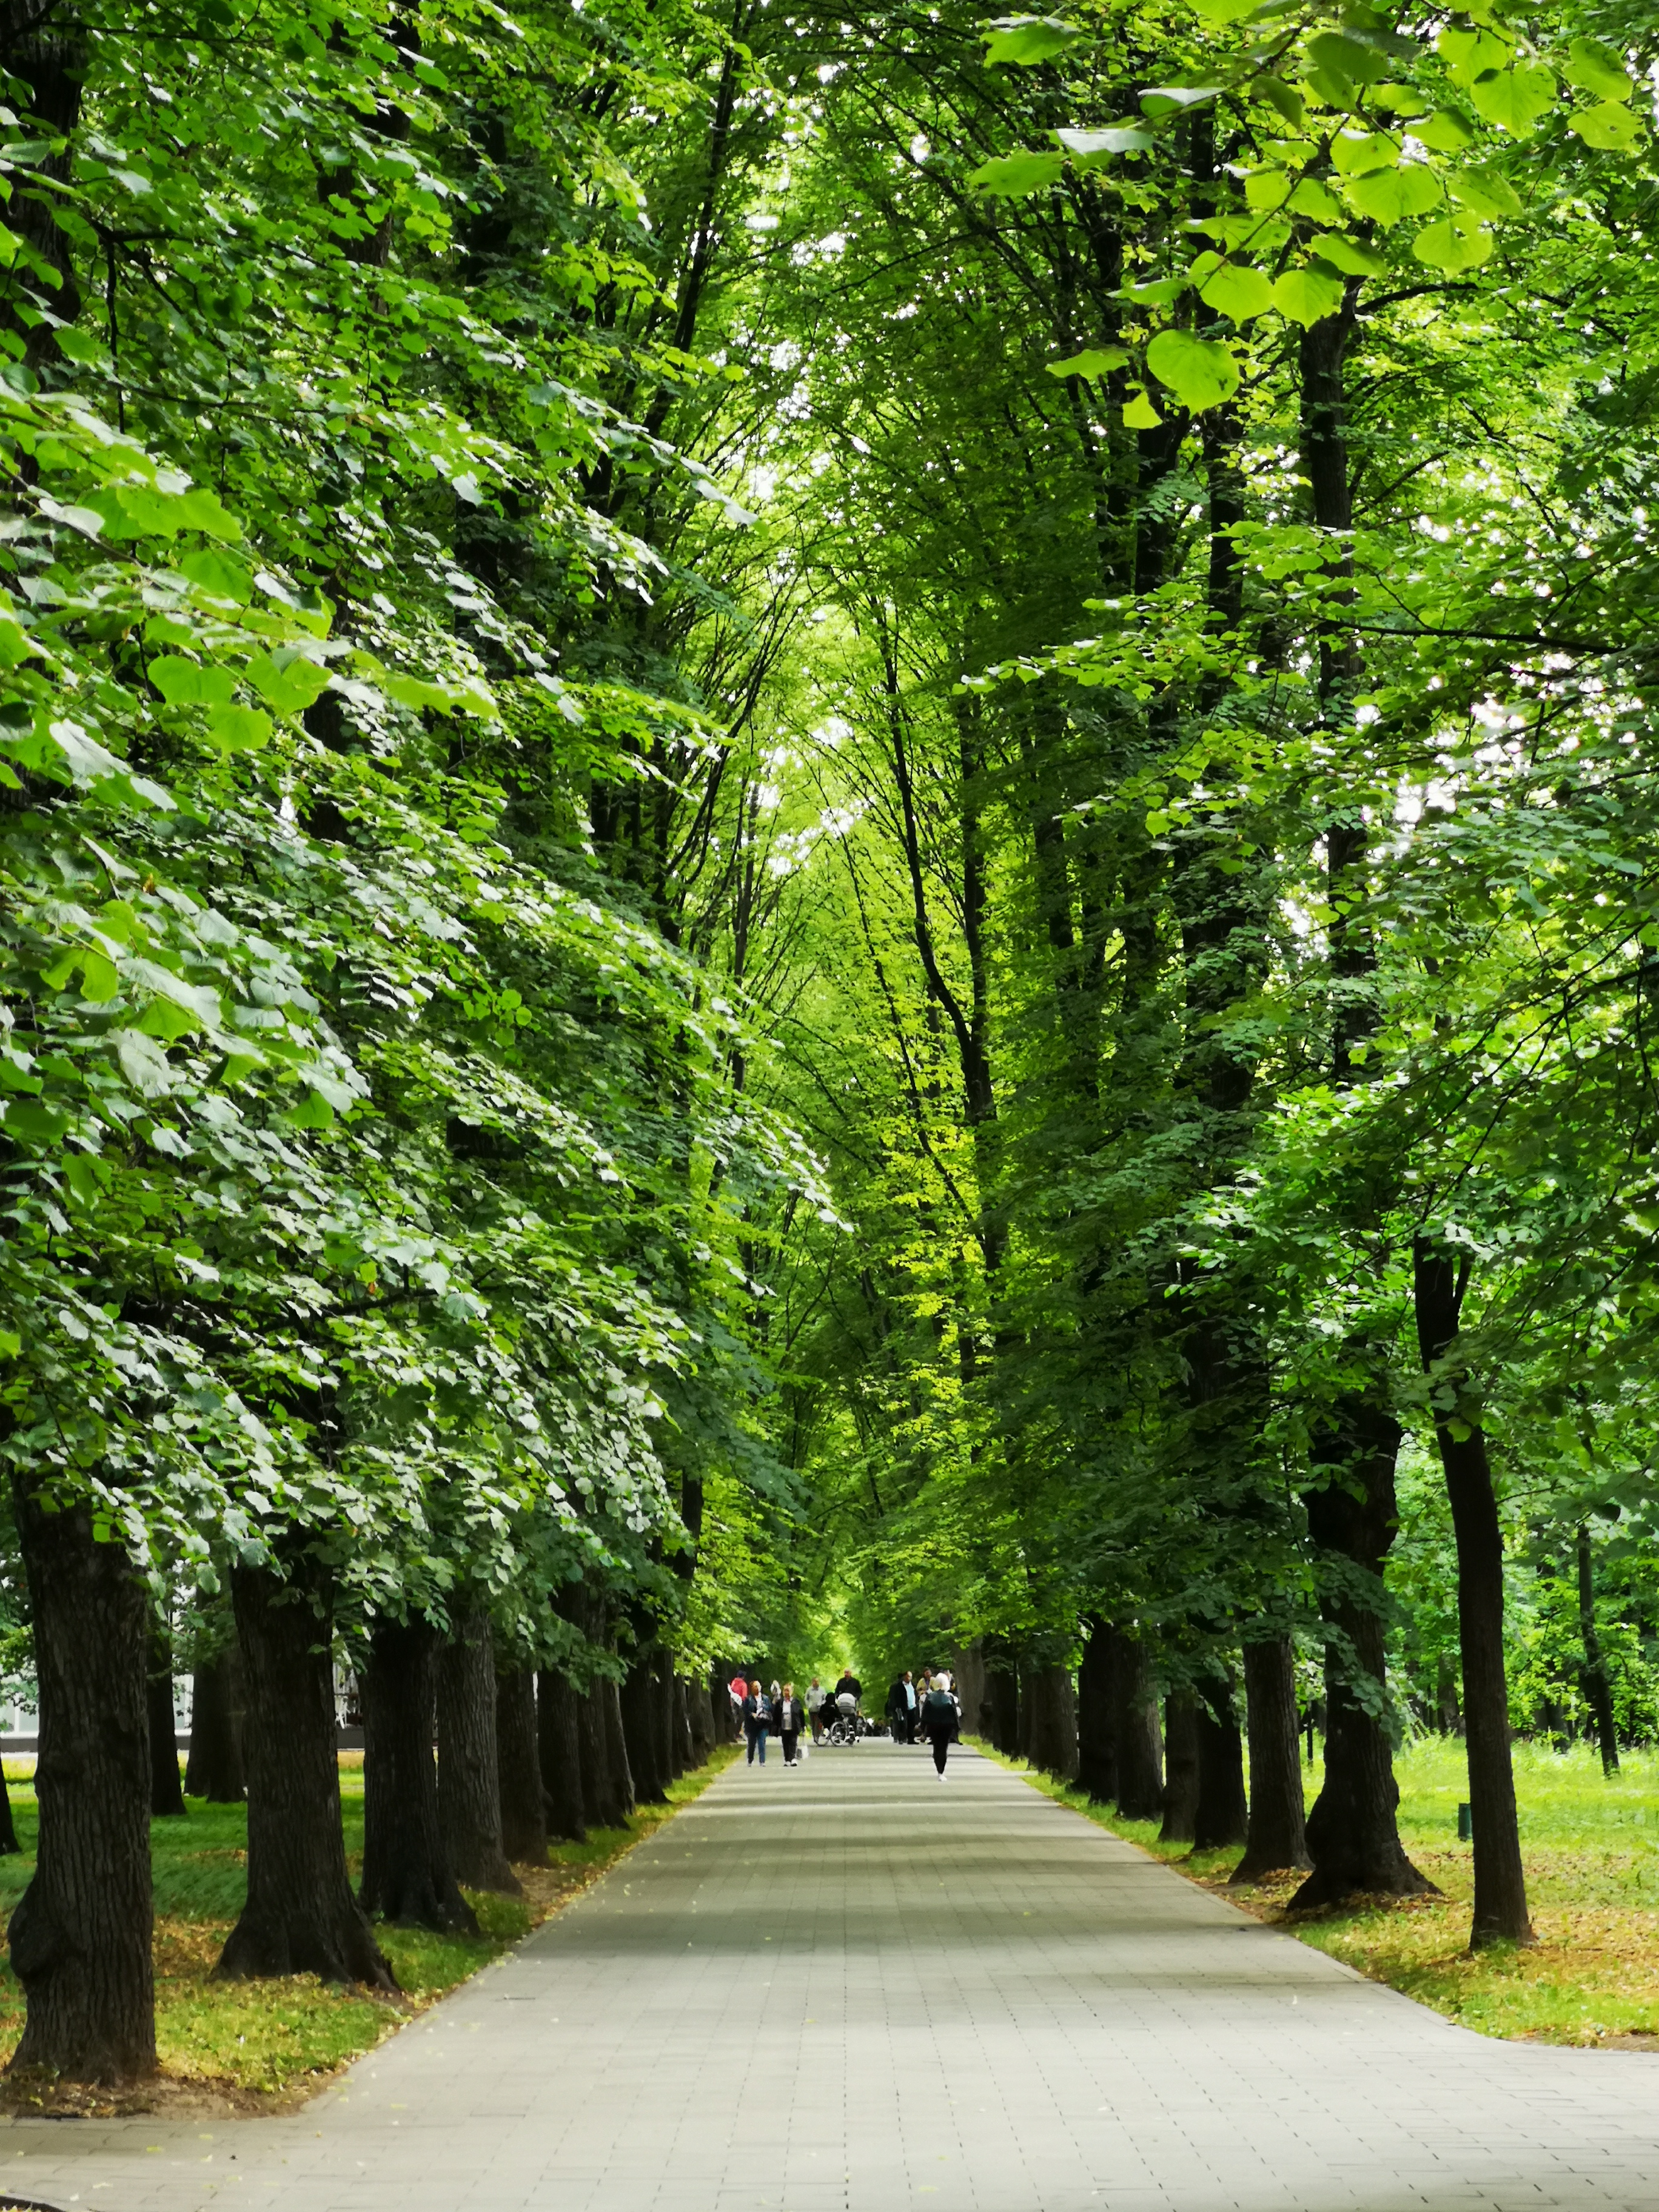
trees, park, moscow, russia, green, summer, spring, walk, picnic, way, path, tiles, tree, nature, vegetation, natural landscape, woody plant, natural environment, plant, leaf, grove, forest, thoroughfare, biome, botany, grass, temperate broadleaf and mixed forest, branch, woodland, deciduous, plantation, old growth forest, road surface, plant stem, walkway, road, landscape, shrub, trunk, sunlight, valdivian temperate rain forest, garden, botanical garden, symmetry, temperate coniferous forest, plane, street, state park